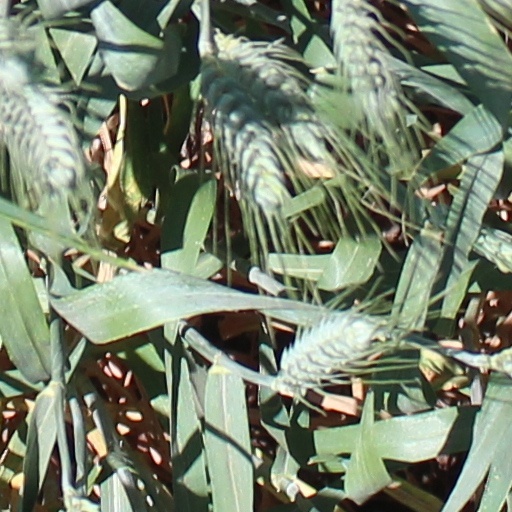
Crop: wheat